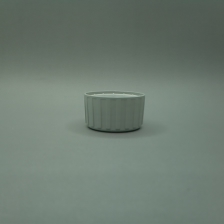
Color: silver/gray
Cap type: standard cap